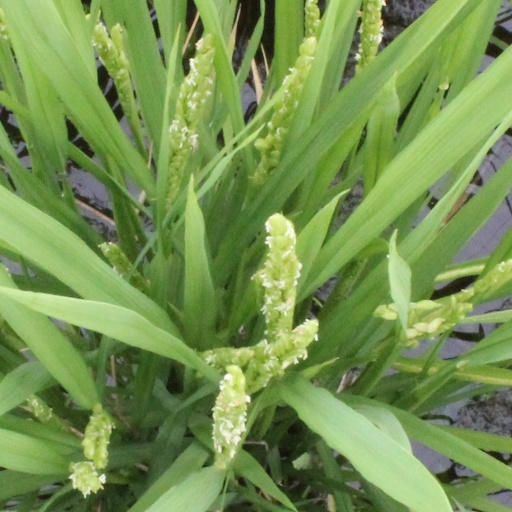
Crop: rice